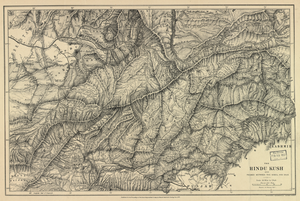
Cette carte apparut à l'origine dans l'édition Proceedings of the Royal Geographical Society and Monthly Record of Geography de février 1879 en relation avec un article de C.R. Markham intitulé ""Le bassin supérieur du fleuve Kaboul."" L'Hindou Koush est une chaîne de hautes montagnes qui s'étend sur quelques 800 kilomètres selon une direction nord-est à sud-ouest depuis les montagnes du Pamir à proximité de la frontière Pakistan-Chine, à travers le Pakistan, et dans l'ouest de l'Afghanistan. La chaîne forme la ligne de partage des eaux entre deux grands systèmes fluviaux, l'Amou-Daria au nord-ouest, et l'Indus au sud-est. Les Grecs de l'antiquité appelaient l'Amou-Daria l'Oxus, le nom utilisé sur cette carte. Les cols à travers l'Hindou Kouch ont été historiquement d'une grande importance militaire. Alexandre le Grand (356-323 avant J.-C.) traversa ces montagnes avec son armée en 329 avant JC, probablement par le col du Khawak, durant une campagne visant à réprimer une révolte contre son autorité en Bactriane, une province orientale de l'Empire perse. Montagnes de l'Hindou Kouch